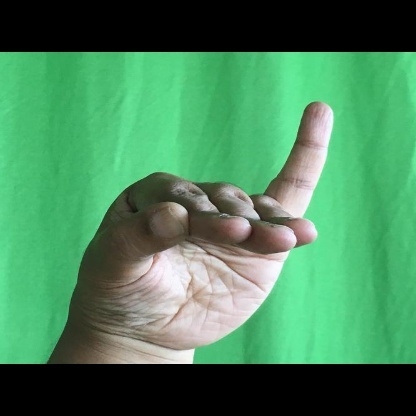
Mudra: Hamsapaksha